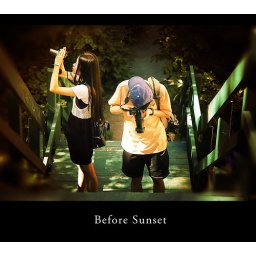
Copy Nalu's style -- Drew tiger by looking at cat